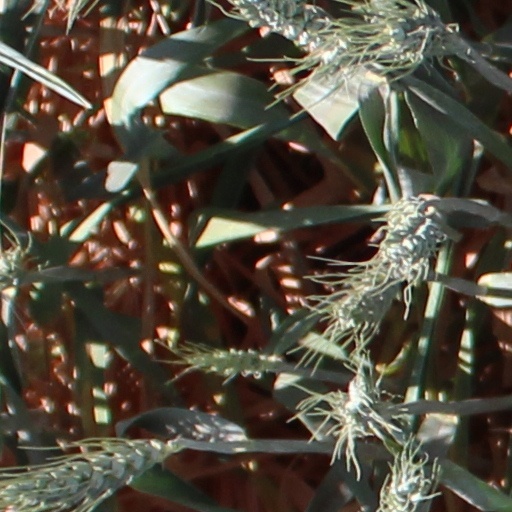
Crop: wheat